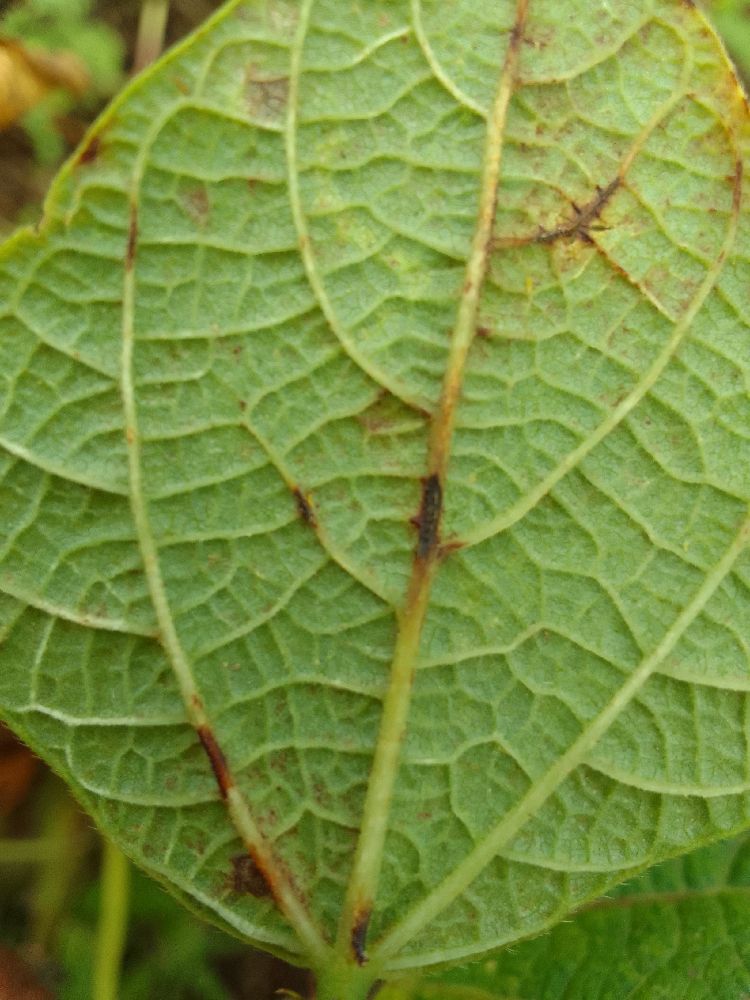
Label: anthracnose